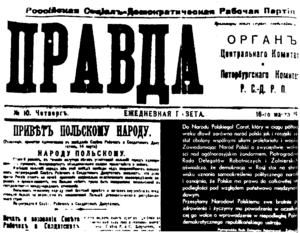
La Pravda [ˈpʁavda] est un journal soviétique écrit en russe. À l'époque de l'Union soviétique, il s'agissait d'une publication officielle du Parti communiste. Après la chute de l'URSS, la rédaction du journal est dissoute par Boris Eltsine mais le titre est repris par des journalistes de l'ancienne structure et est depuis le journal officiel du Parti communiste KPRF, principale force d'opposition au président Poutine.